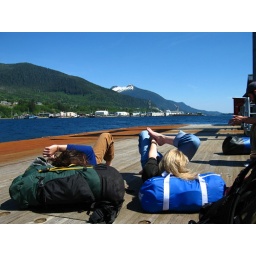
Yes, this really is Ketchikan under a blue sky. Waiting for a float plane at the plane dock.